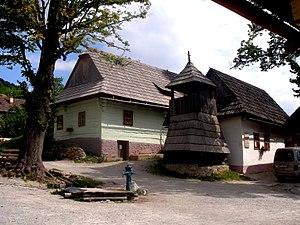
Vlkolínec, en Slovaquie, est un village qui fait actuellement partie de la commune de Ružomberok, mais qui en était autrefois indépendant.